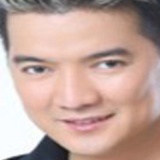
ca sĩ Đàm Vĩnh Hưng